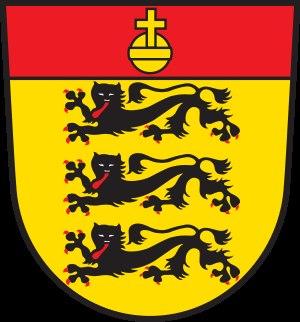
La famille von Waldburg-Zeil est une des nombreuses branches de la famille d'origine ministériale des von Waldburg.